Proofing (baking technique)

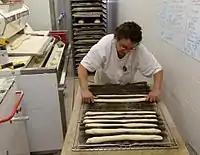
Couche in use

Alternatively, a "couche" (pronounced "koosh"), bakery couche, or proofing cloth, can be used on which to proof dough. They are used for longer loaves, such as baguettes. Couches are typically made of linen. Flour collects in the weave creating a less-sticky surface. The couche is dusted lightly with flour, then shaped doughs are laid on top of it and folds are placed to separate and support them while proofing.